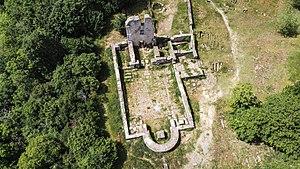
Site archéologique du Mont-Saint-Germain
Le site archéologique du Mont-Saint-Germain est un édifice situé dans la commune française de Châtel-Saint-Germain, en Moselle.